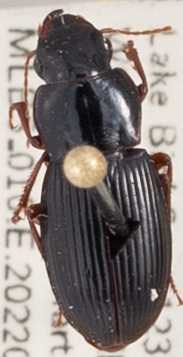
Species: Harpalus spadiceus
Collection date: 2022-06-14
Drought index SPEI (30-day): -0.03
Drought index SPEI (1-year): -1.01
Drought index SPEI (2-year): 0.1